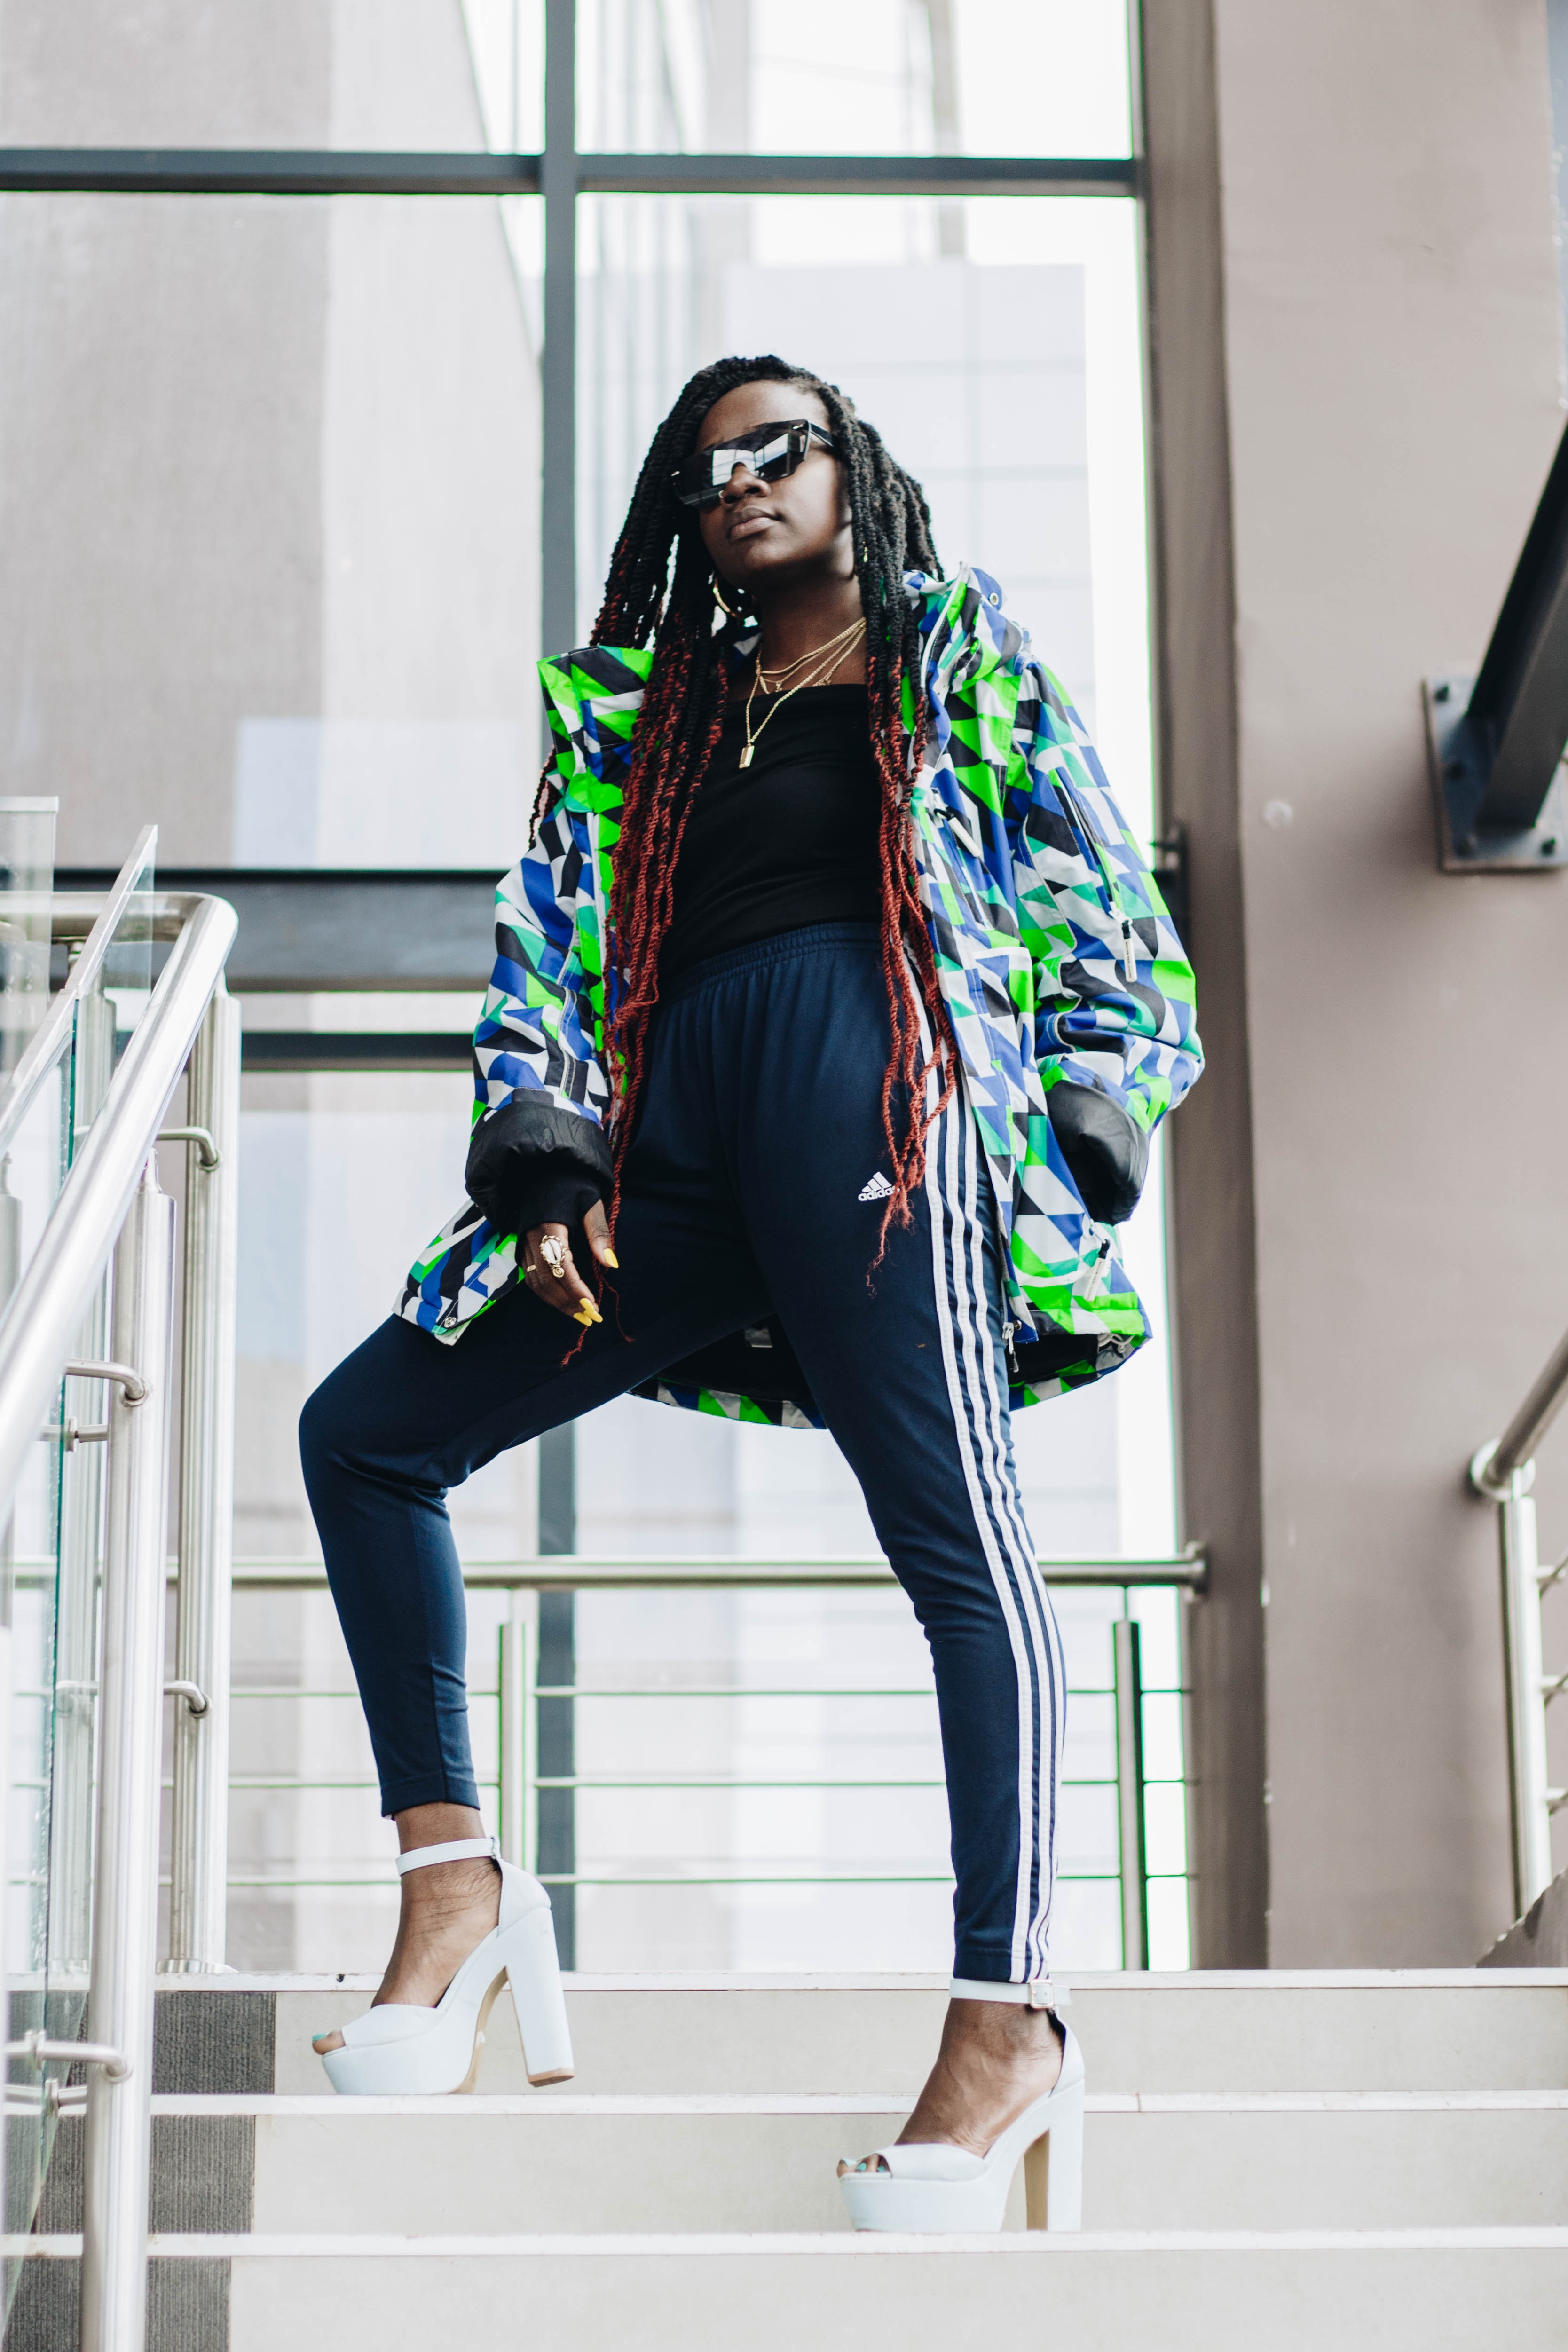
clothing, jeans, outerwear, fashion, shoe, denim, leggings, trousers, girl, costume, vision care